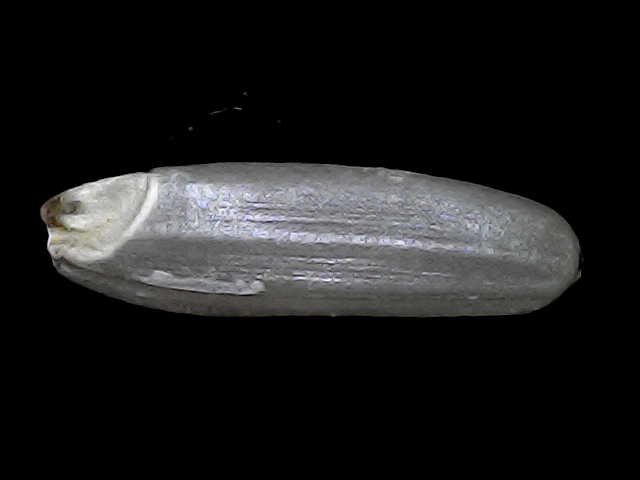
Rice variety: BRRI102